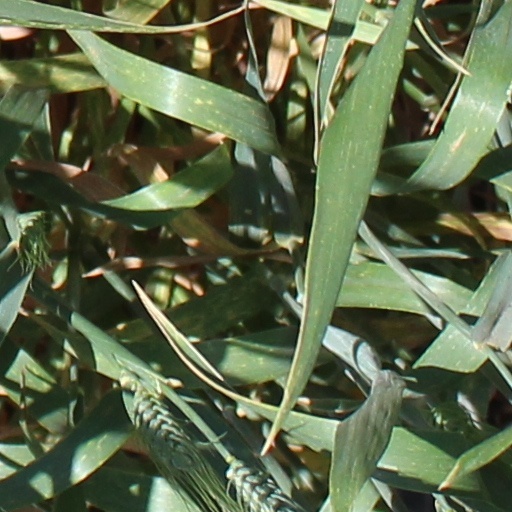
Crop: wheat